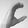
ASL letter: C